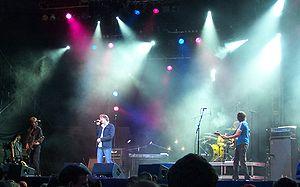
Fools Garden, anciennement Fool's Garden, est un groupe de pop allemand, originaire de Pforzheim. Il est formé en 1991 par Peter Freudenthaler et Volker Hinkel. Après avoir débuté en 1993 avec l'album Once in a Blue Moon, Fools Garden sort, deux ans plus tard, son deuxième album Dish of the Day, qui deviendra un hit en Europe et en Asie avec la chanson Lemon Tree.